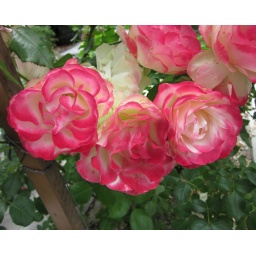
Pink and white roses in the cemetery